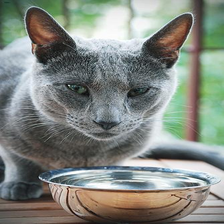
Species: cat
Breed: Russian Blue